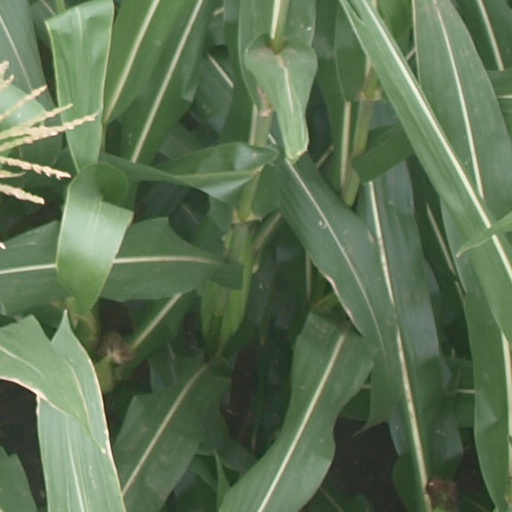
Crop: maize; corn